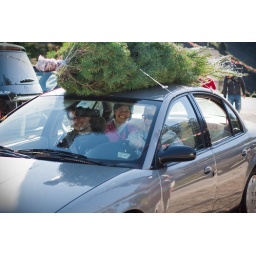
Dan, Steve, and Carmen in the car with the Christmas tree on top, ready to go home.